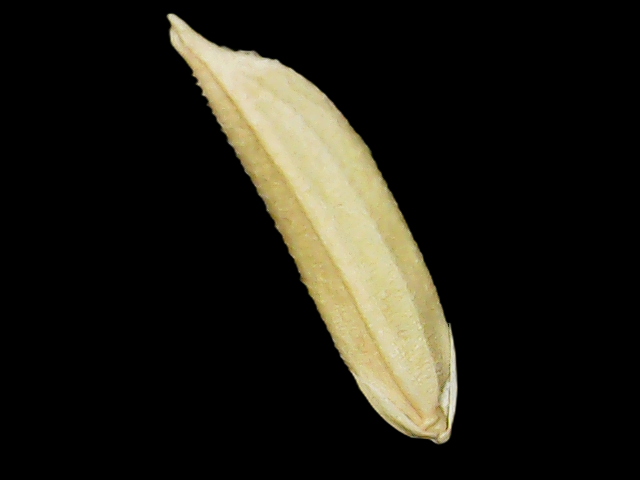
Rice variety: Binadhan25